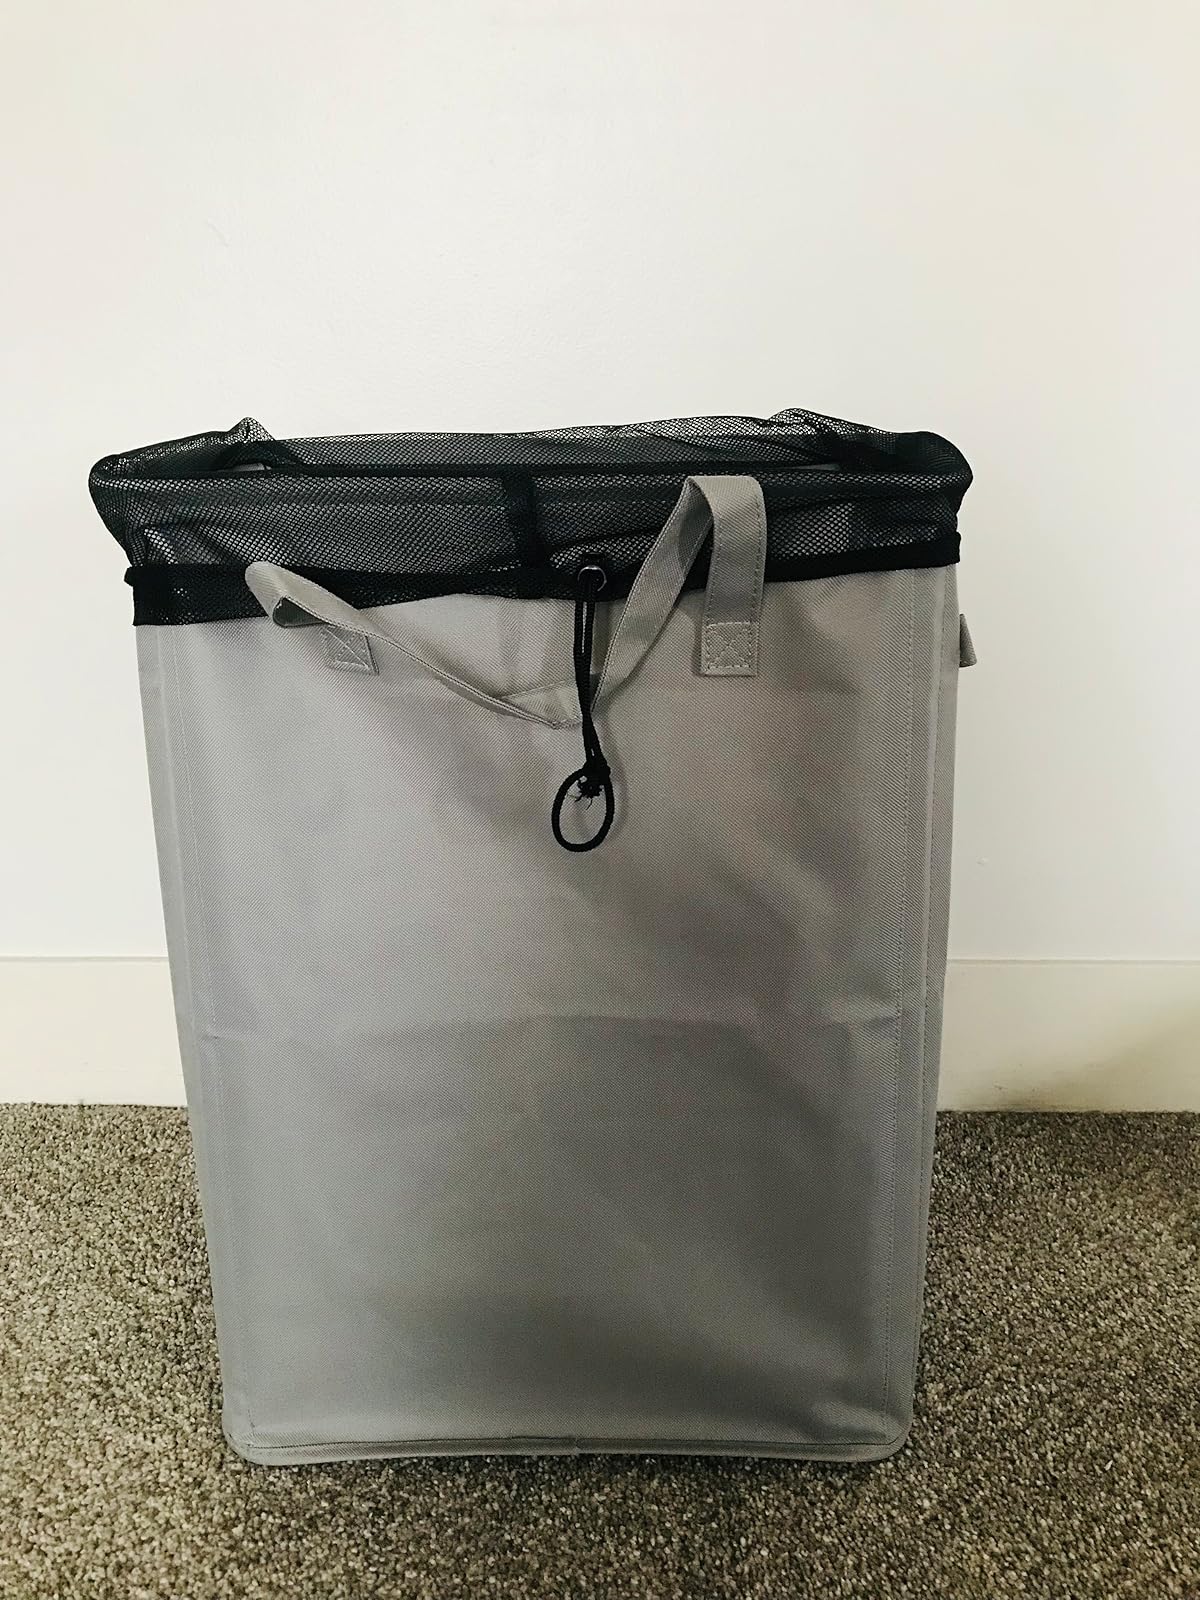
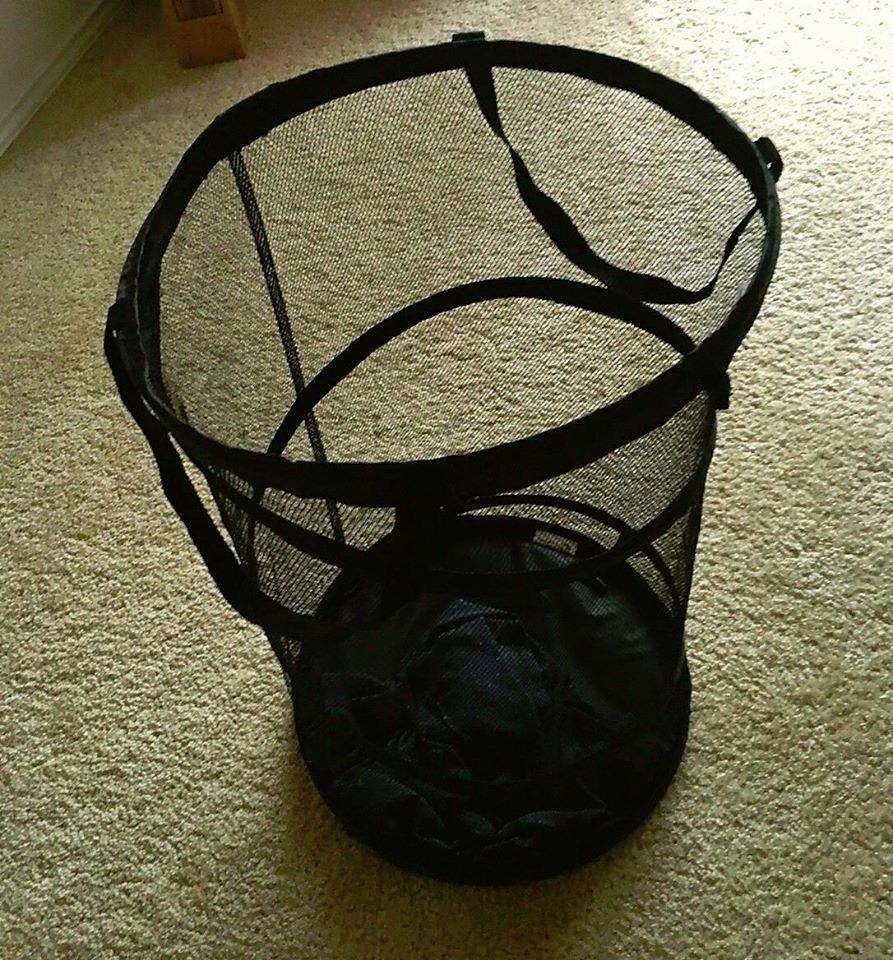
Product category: items_hamper
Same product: no